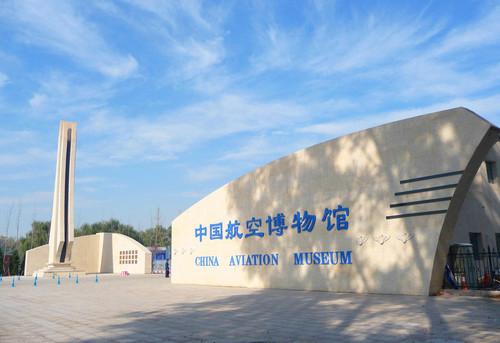
地标名称：中国航空博物馆
所在城市：北京市·昌平区